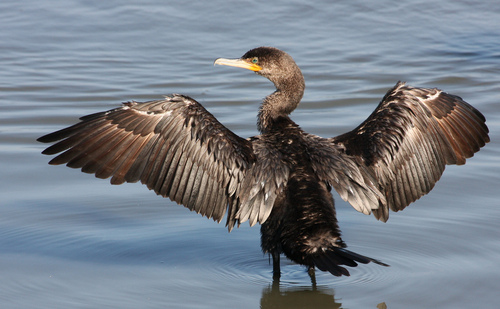
this large bird has a long neck and a long beak, with dark brown wings and a long, black tail.
the bird has a yellow bill that is long and curved.
a large bird with brown and touches of white plumage that has a long white bill.
brown bird with a white bill and blue eyes and black primaries.
this large bird has a brown body and a long yellow beaka medium sized bird which is mostly dark grey and it has a long neck. the bird has a long bill with a downward point at the tip and yellow-orange coloring under its eye.
the bird has a curved throat, long brown wingbars, and a long yellow curved bill.
the long tarsus by the under tail of the bird with a white and gold bill
this large bird has large wing span and a light colored bill.
this bird has a brown body with a white bill and yellow stripes under its eyes.
Species: Brandt Cormorant